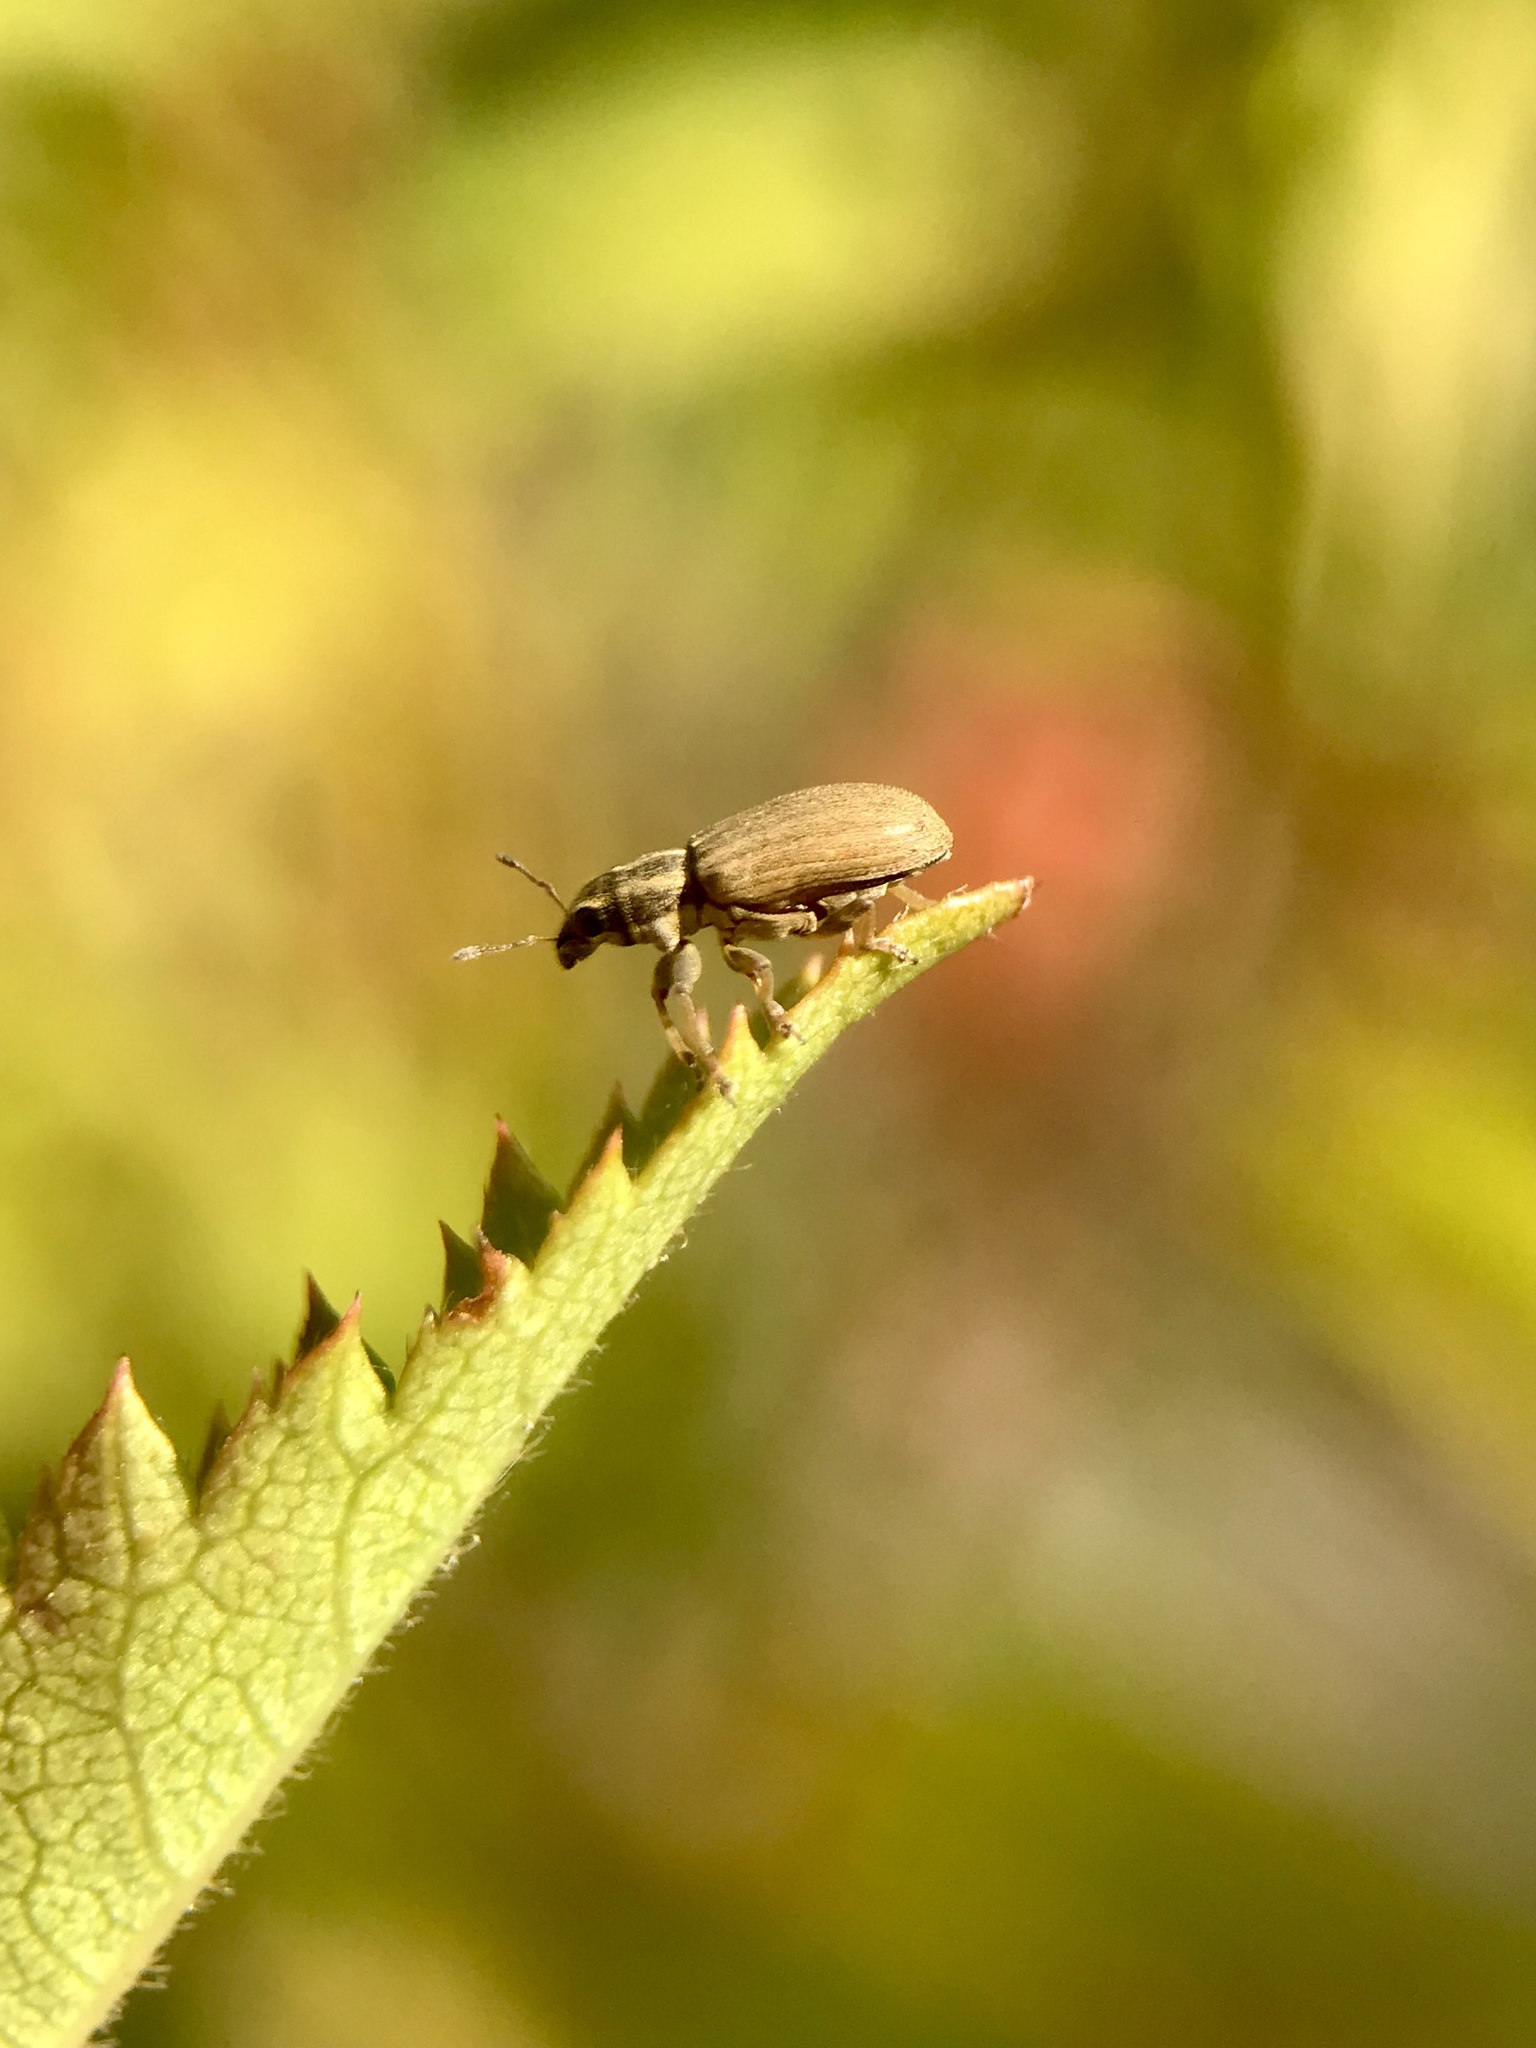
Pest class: pea_leaf_weevil